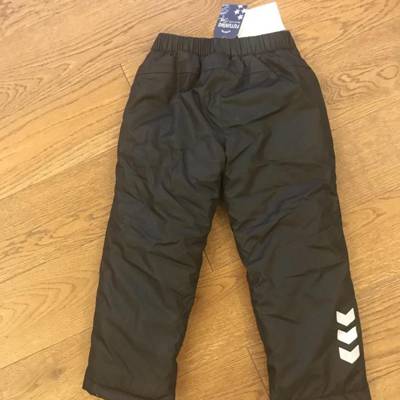
Waste category: clothes